Edward Elgar

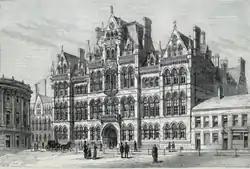
Mason College, which housed the Faculty of Arts at the University of Birmingham when Elgar was Peyton Professor of Music

Elgar is probably best known for the first of the five "Pomp and Circumstance Marches", which were composed between 1901 and 1930. It is familiar to millions of television viewers all over the world every year who watch the Last Night of the Proms, where it is traditionally performed. When the theme of the slower middle section (technically called the "trio") of the first march came into his head, he told his friend Dora Penny, "I've got a tune that will knock 'em – will knock 'em flat". When the first march was played in 1901 at a London Promenade Concert, it was conducted by Henry Wood, who later wrote that the audience "rose and yelled ... the one and only time in the history of the Promenade concerts that an orchestral item was accorded a double encore." To mark the coronation of Edward VII, Elgar was commissioned to set A. C. Benson's "Coronation Ode" for a gala concert at the Royal Opera House on 30 June 1902. The approval of the king was confirmed, and Elgar began work. The contralto Clara Butt had persuaded him that the trio of the first "Pomp and Circumstance" march could have words fitted to it, and Elgar invited Benson to do so. Elgar incorporated the new vocal version into the Ode. The publishers of the score recognised the potential of the vocal piece, "Land of Hope and Glory", and asked Benson and Elgar to make a further revision for publication as a separate song. It was immensely popular and is now considered an unofficial British national anthem. In the United States, the trio, known simply as "Pomp and Circumstance" or "The Graduation March", has been adopted since 1905 for virtually all high school and university graduations.